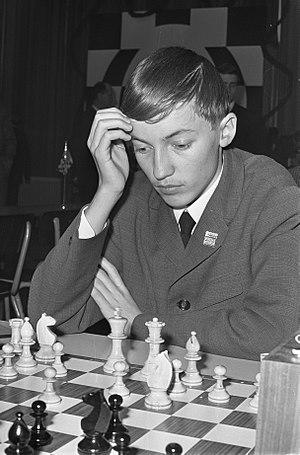
Anatoli Ievguenievitch Karpov, né le 23 mai 1951 à Zlatooust, dans l'oblast de Tcheliabinsk en URSS, est un joueur d'échecs, homme politique et homme d'affaires russe.